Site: brandenburg
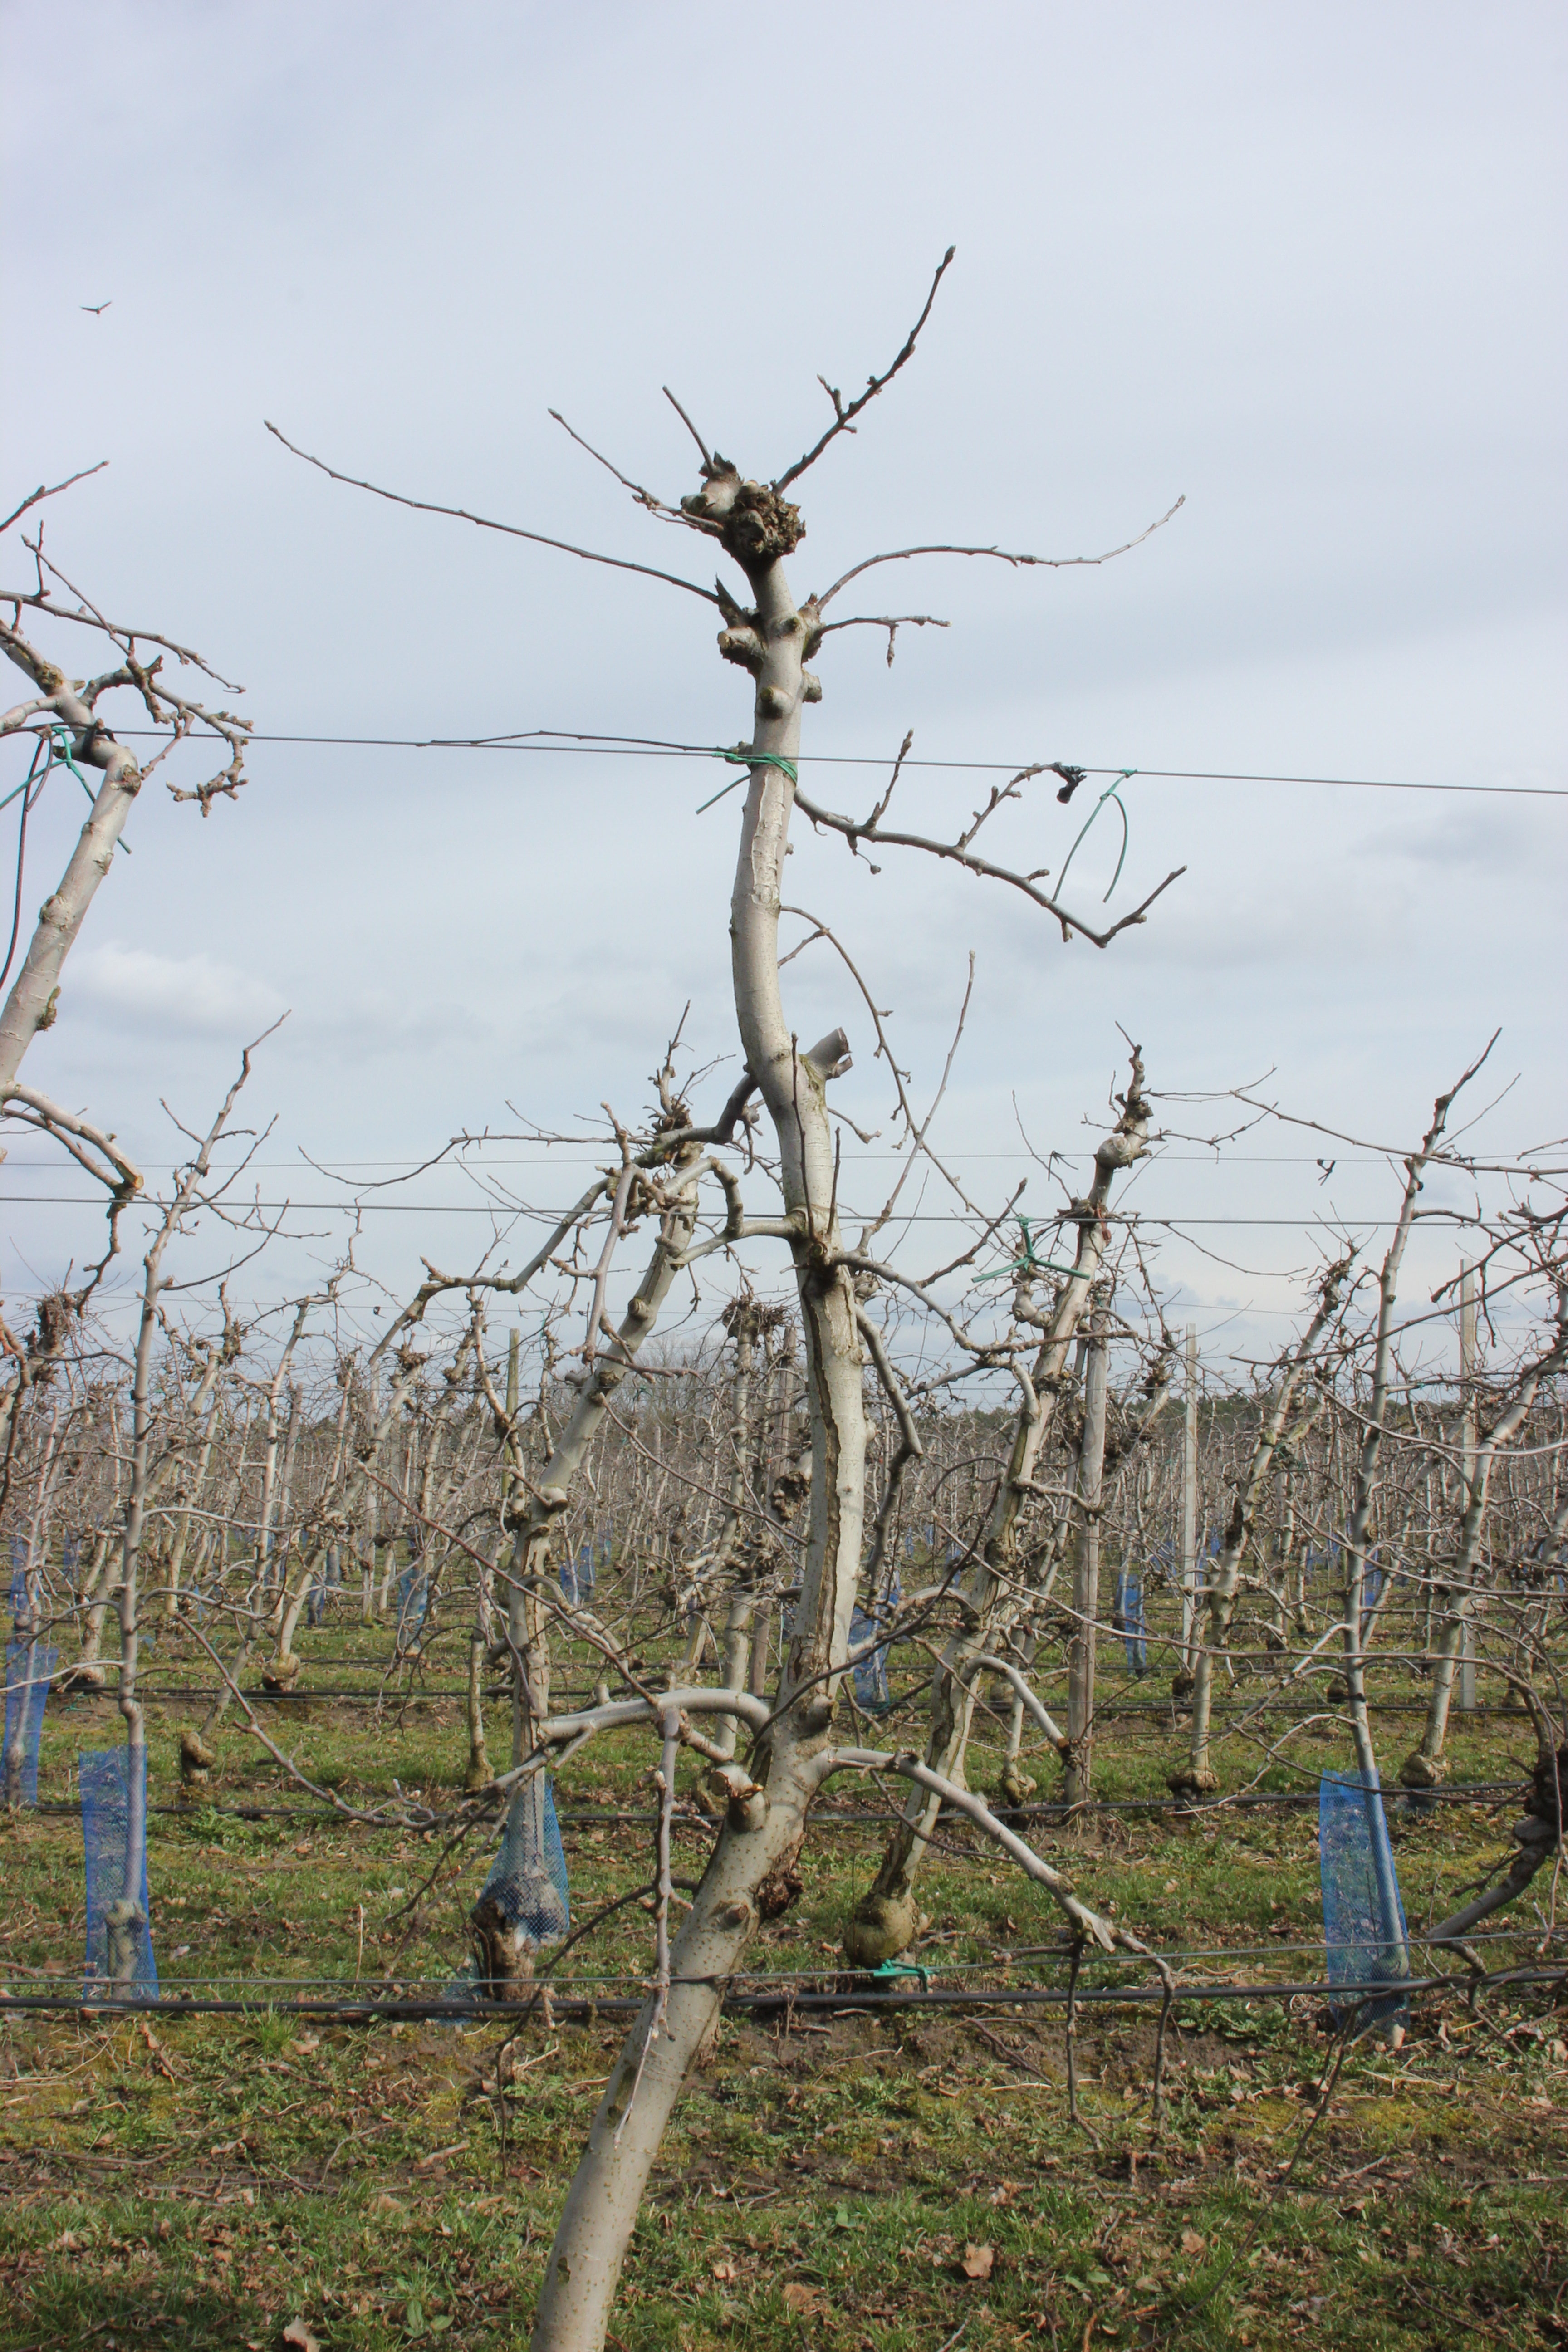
Growth stage (BBCH 01): Bud development